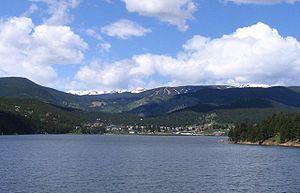
Nederland est une localité du comté de Boulder, dans l'État du Colorado aux États-Unis.